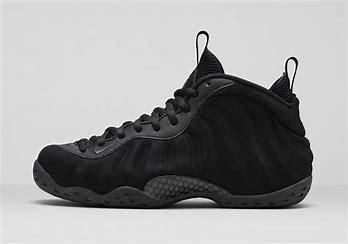
Brand: Nike
Model: Air Foamposite One